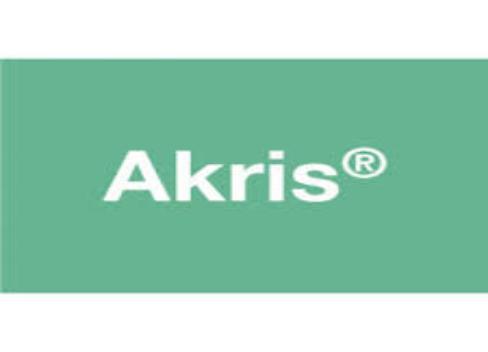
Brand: Akris
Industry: Clothes